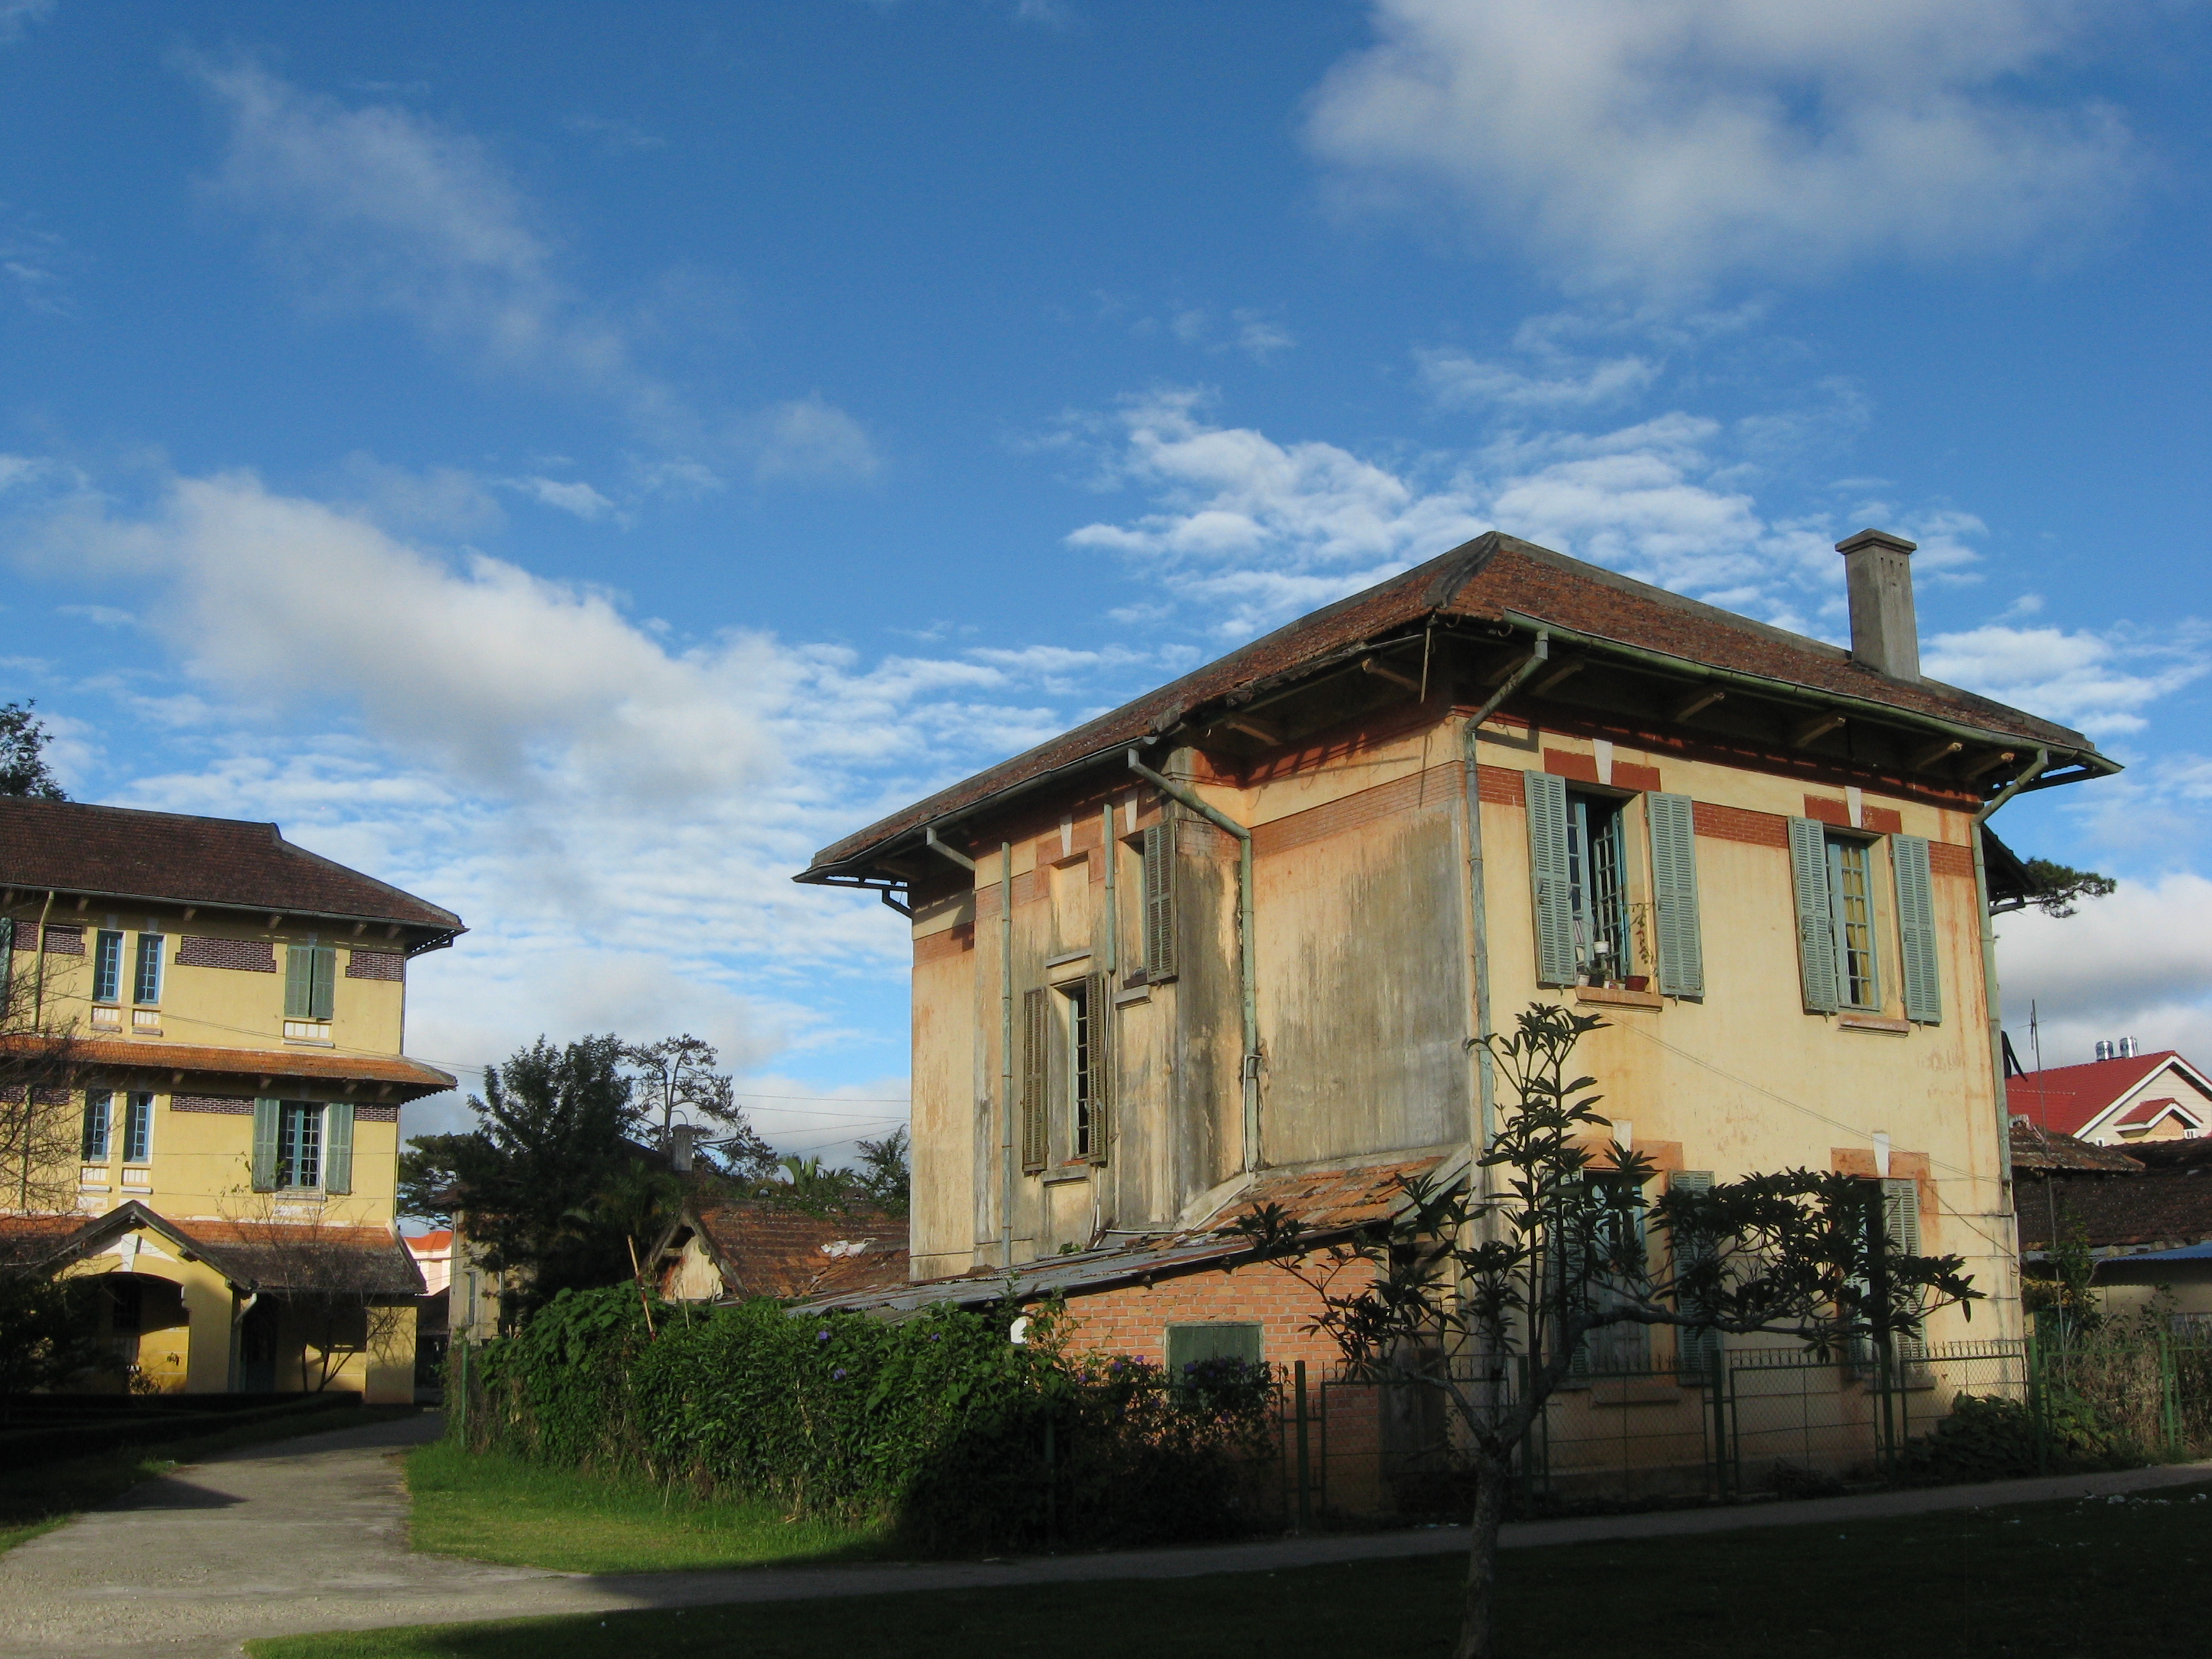
user: text: Các tấm che cửa sổ của tòa nhà phía bên phải được gọi là gì?
assistant: text: Cửa chớp

user: text: Phong cách kiến trúc của các tòa nhà trong hình gợi nhớ đến thời kỳ lịch sử nào ở Việt Nam?
assistant: text: Thời Pháp thuộc / Thời kỳ thuộc địa của Pháp

user: text: Hãy mô tả mối quan hệ giữa hai tòa nhà chính trong hình, bao gồm vị trí tương đối và các đặc điểm kiến trúc chung.
assistant: text: Hai tòa nhà chính nằm gần nhau, với tòa nhà lớn hơn và chi tiết hơn ở phía bên phải, và tòa nhà nhỏ hơn một chút ở phía bên trái. Cả hai đều có mái ngói màu nâu, tường sơn màu vàng nhạt hoặc be, và có cửa chớp màu xanh lá cây hoặc xanh dương, gợi ý cùng một phong cách kiến trúc thuộc địa.